Pete Spence

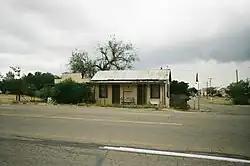
Pete Spence's house as it stands today at the corner of Fremont and 1st Street in Tombstone

In Tombstone, Arizona Territory, Spence lived immediately across the street from the Earps in a house which still stands in Tombstone. For a time he ran Vogan's Saloon. In October, 1880 Spence was charged with grand larceny on a charge of possessing stolen Mexican mules, but was not convicted. Spence was a business partner of Frank Stilwell in the Franklin Mine and other mining ventures, and also in a Bisbee saloon. On August 12, 1881, he married Marietta Duarte.